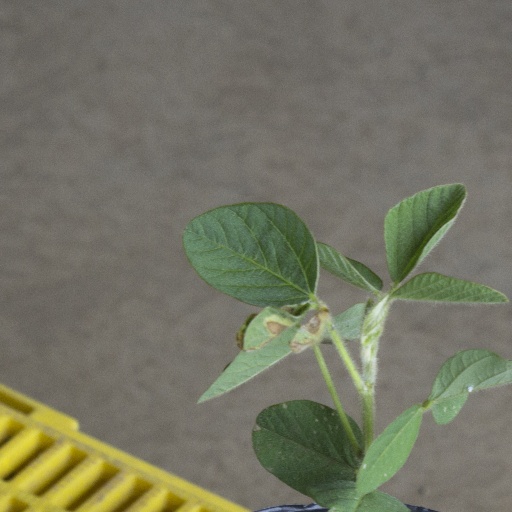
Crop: soybean